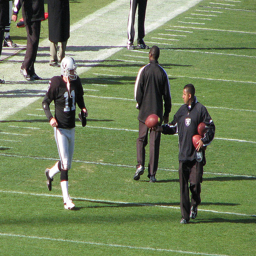
A professional football player running onto the field.
A football player running up to a field helper to get another ball.
A man handing a football to a man in a uniform on a field.
A group of men standing on top of a football field.
A man offers a football to a football player.